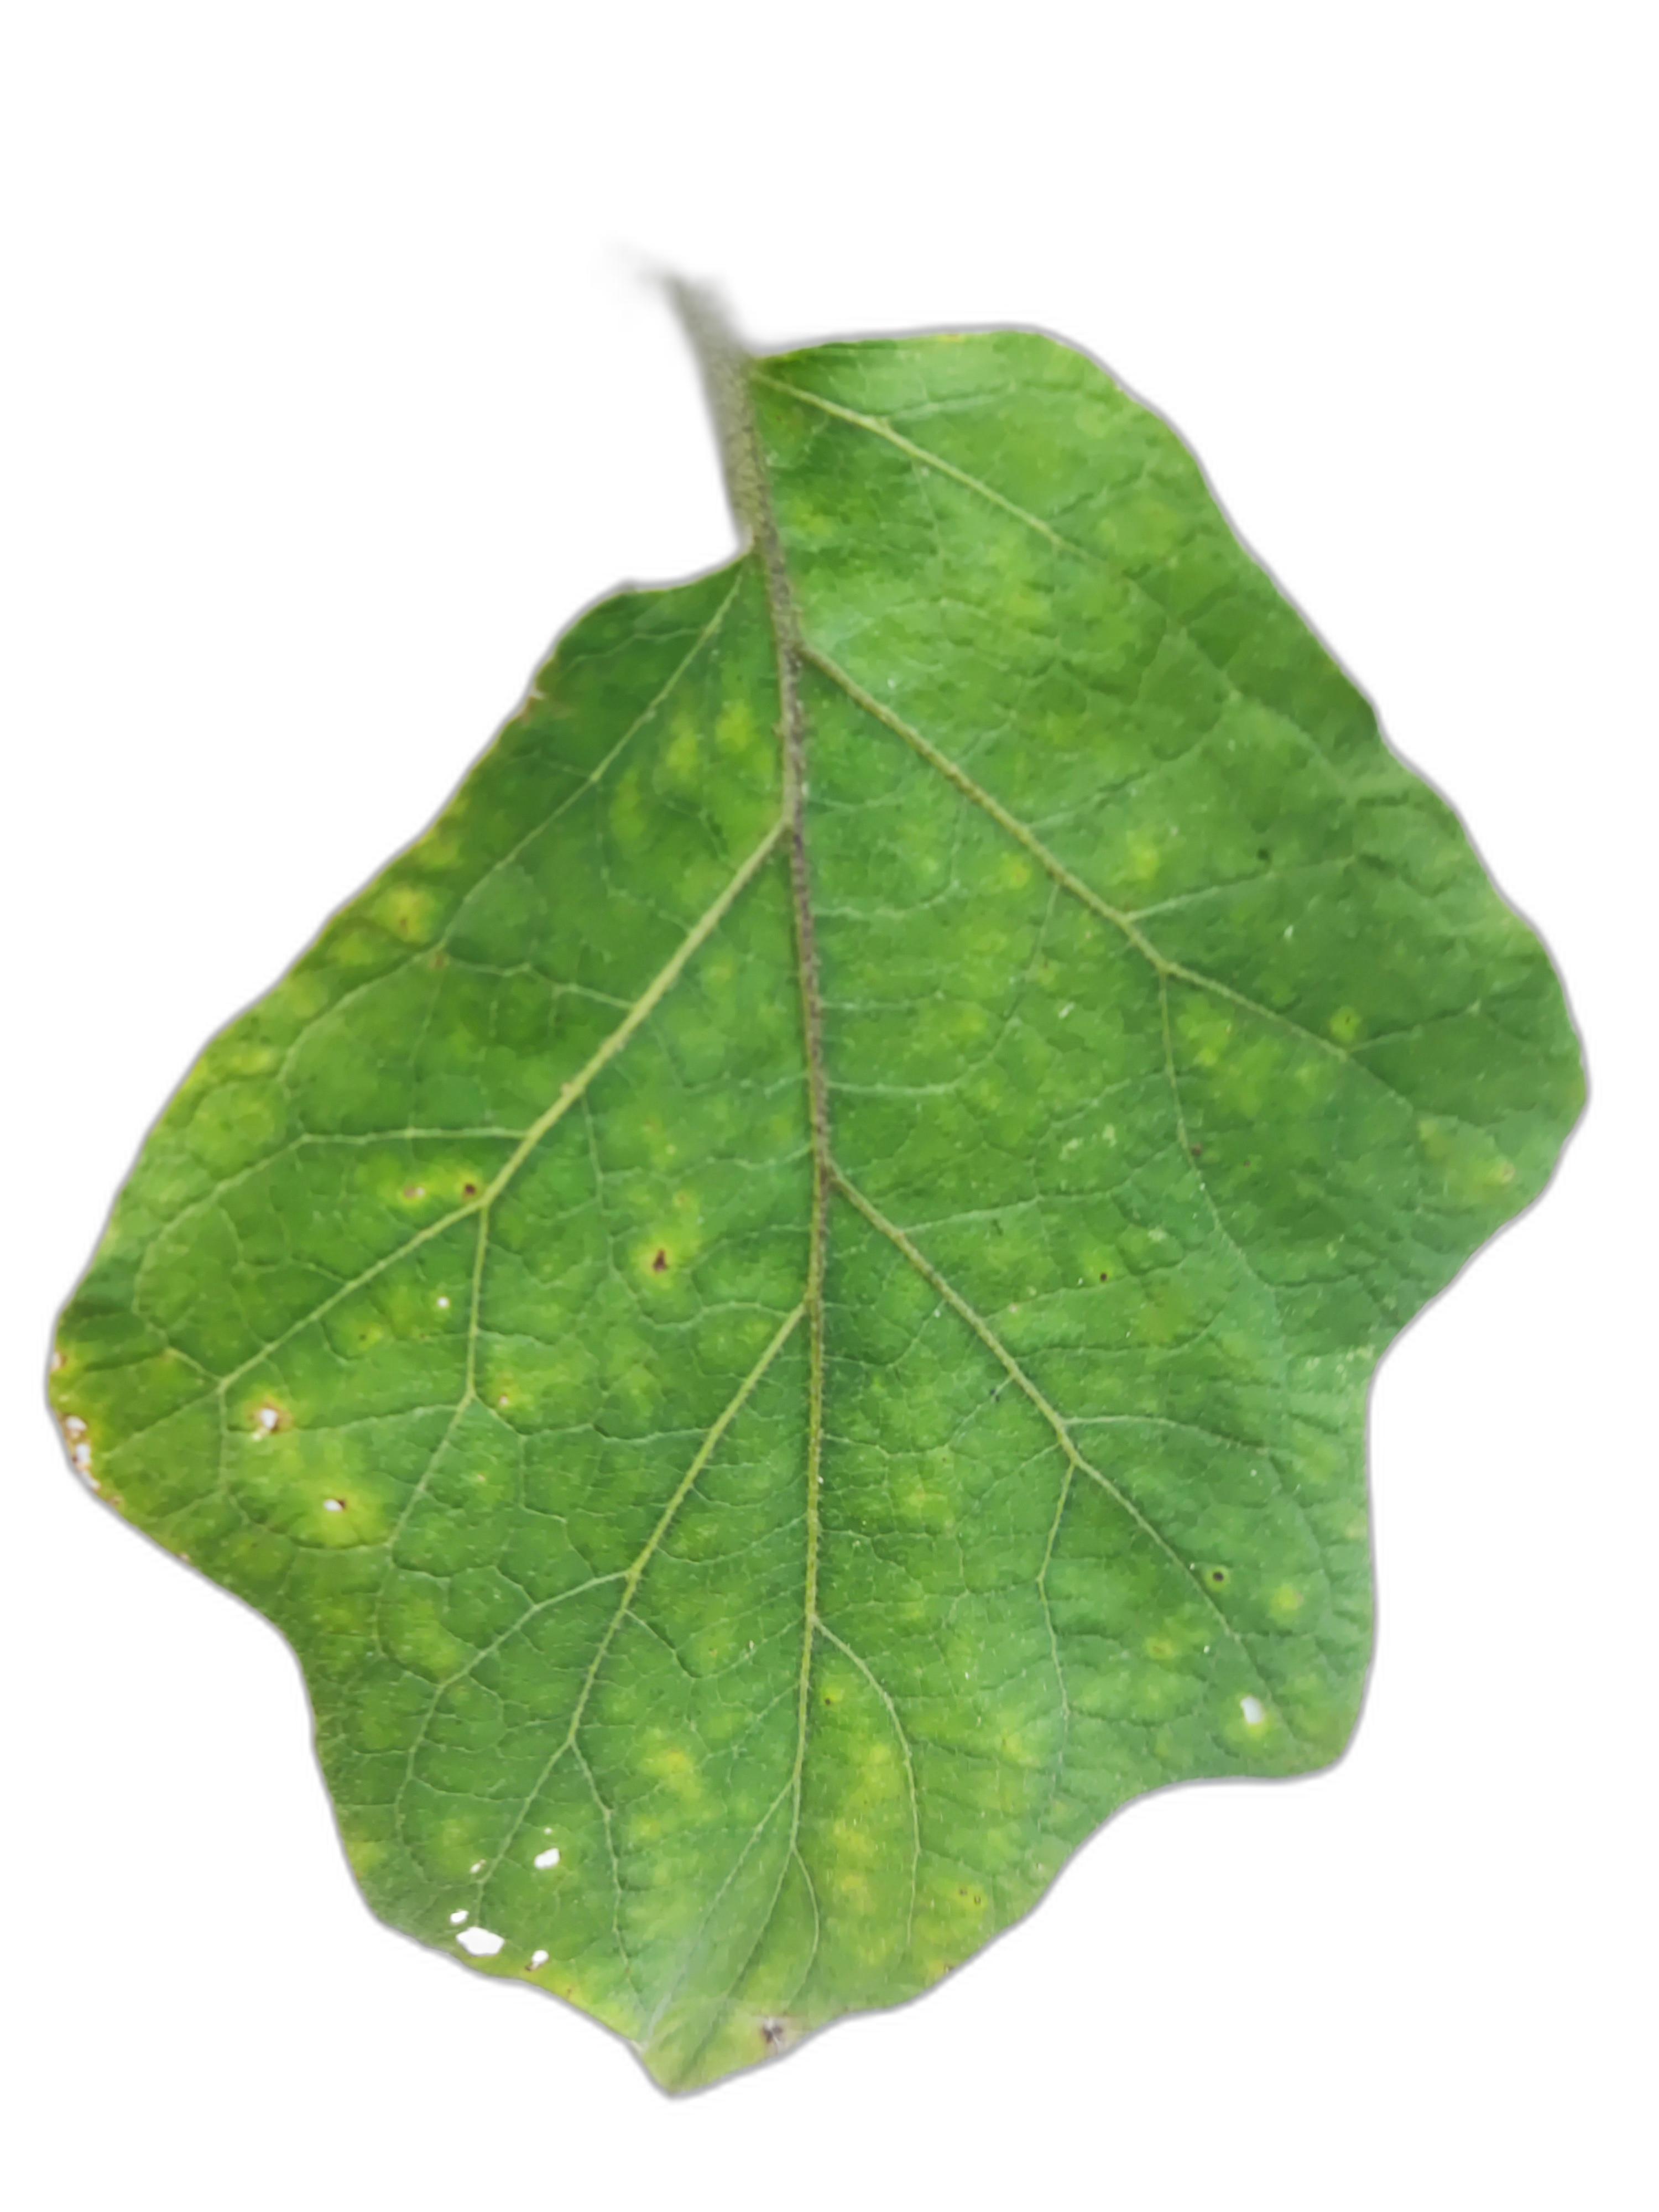
Label: Mosaic Virus Disease